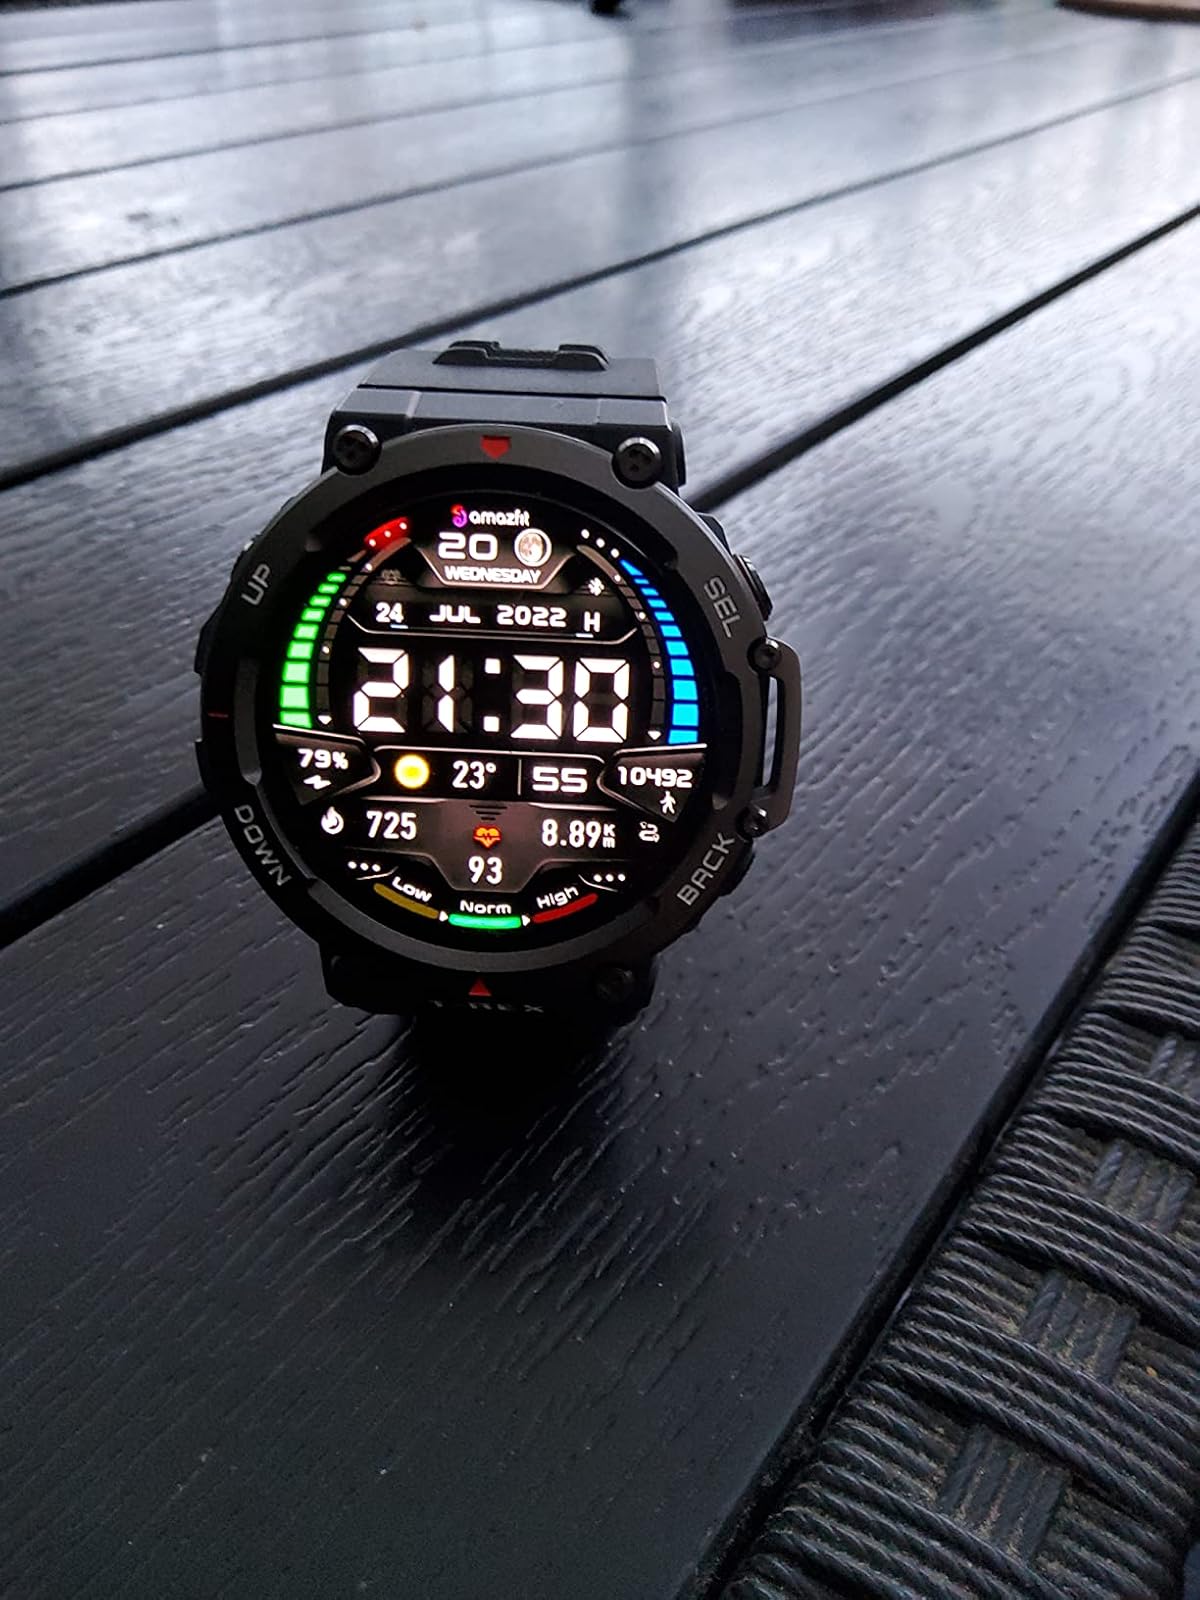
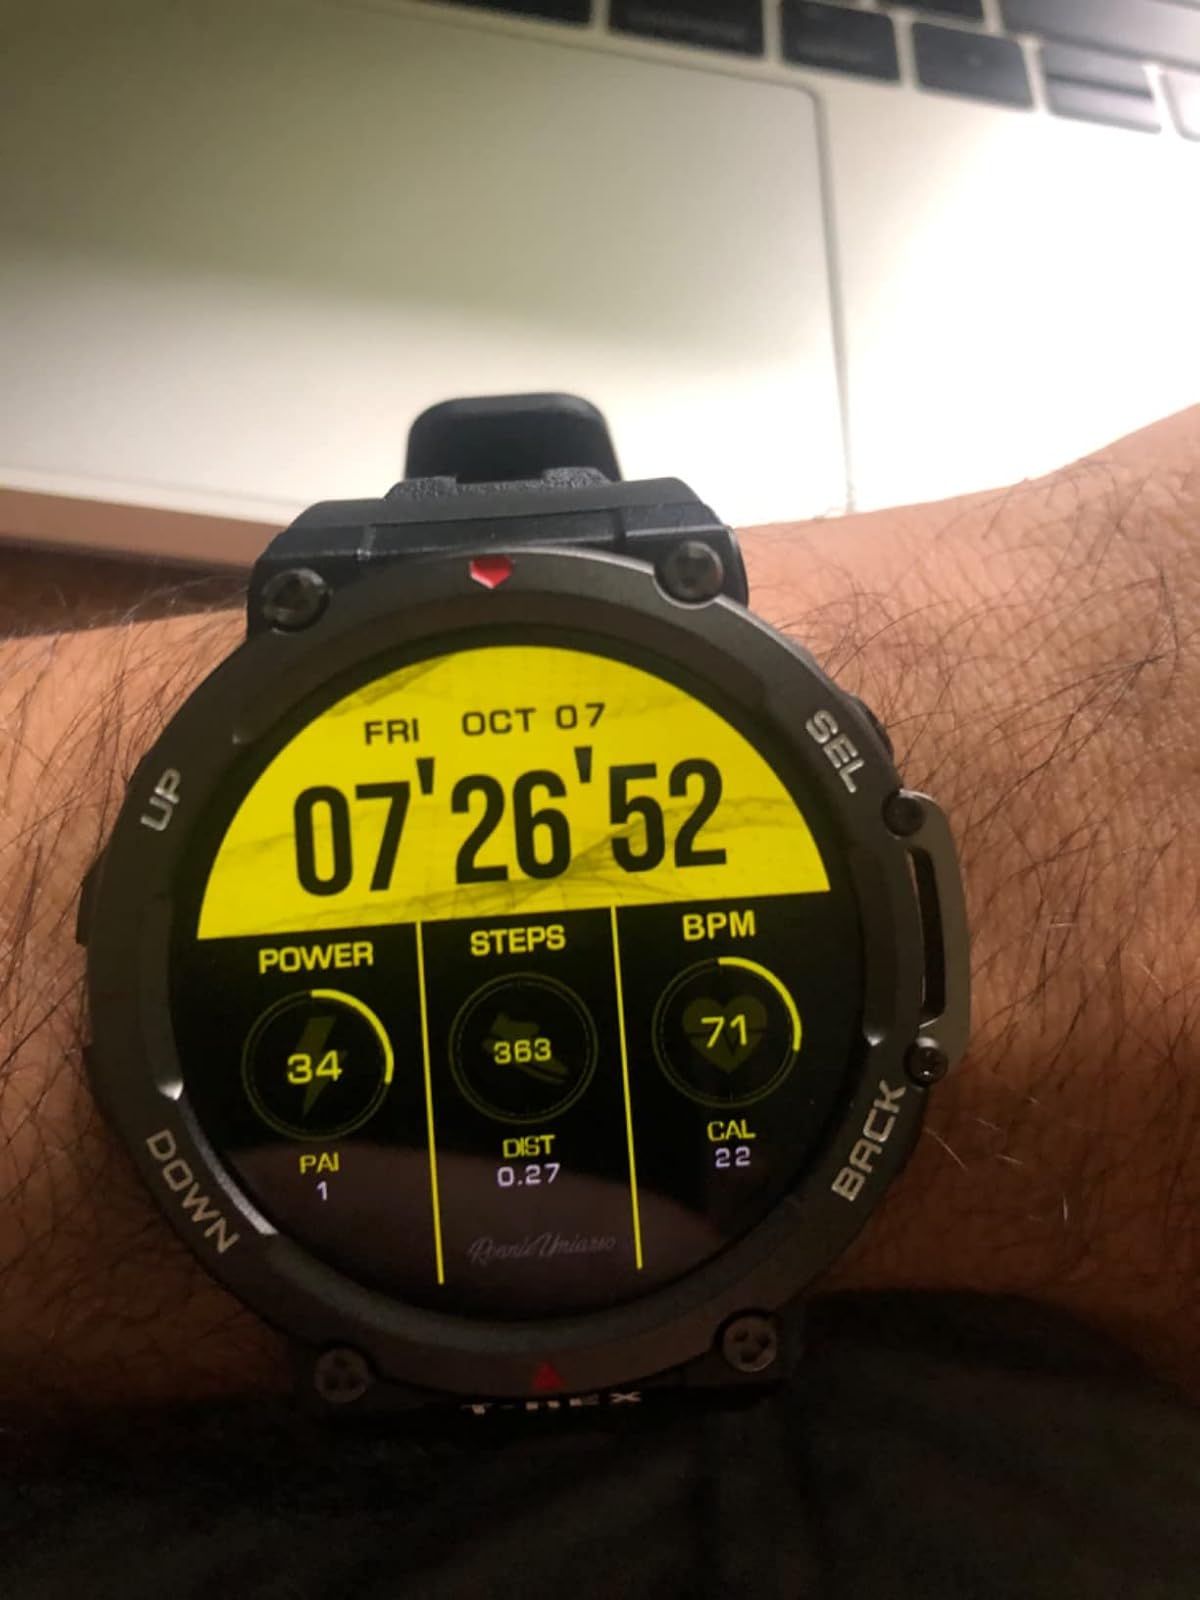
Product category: smartwatch
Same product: yes